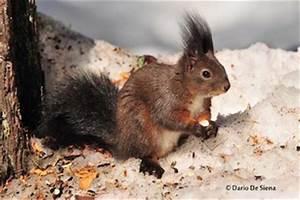
squirrel